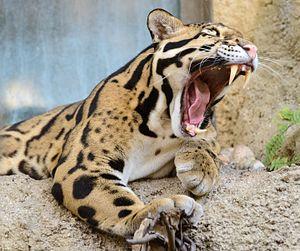
Une Panthère nébuleuse au zoo de Miami